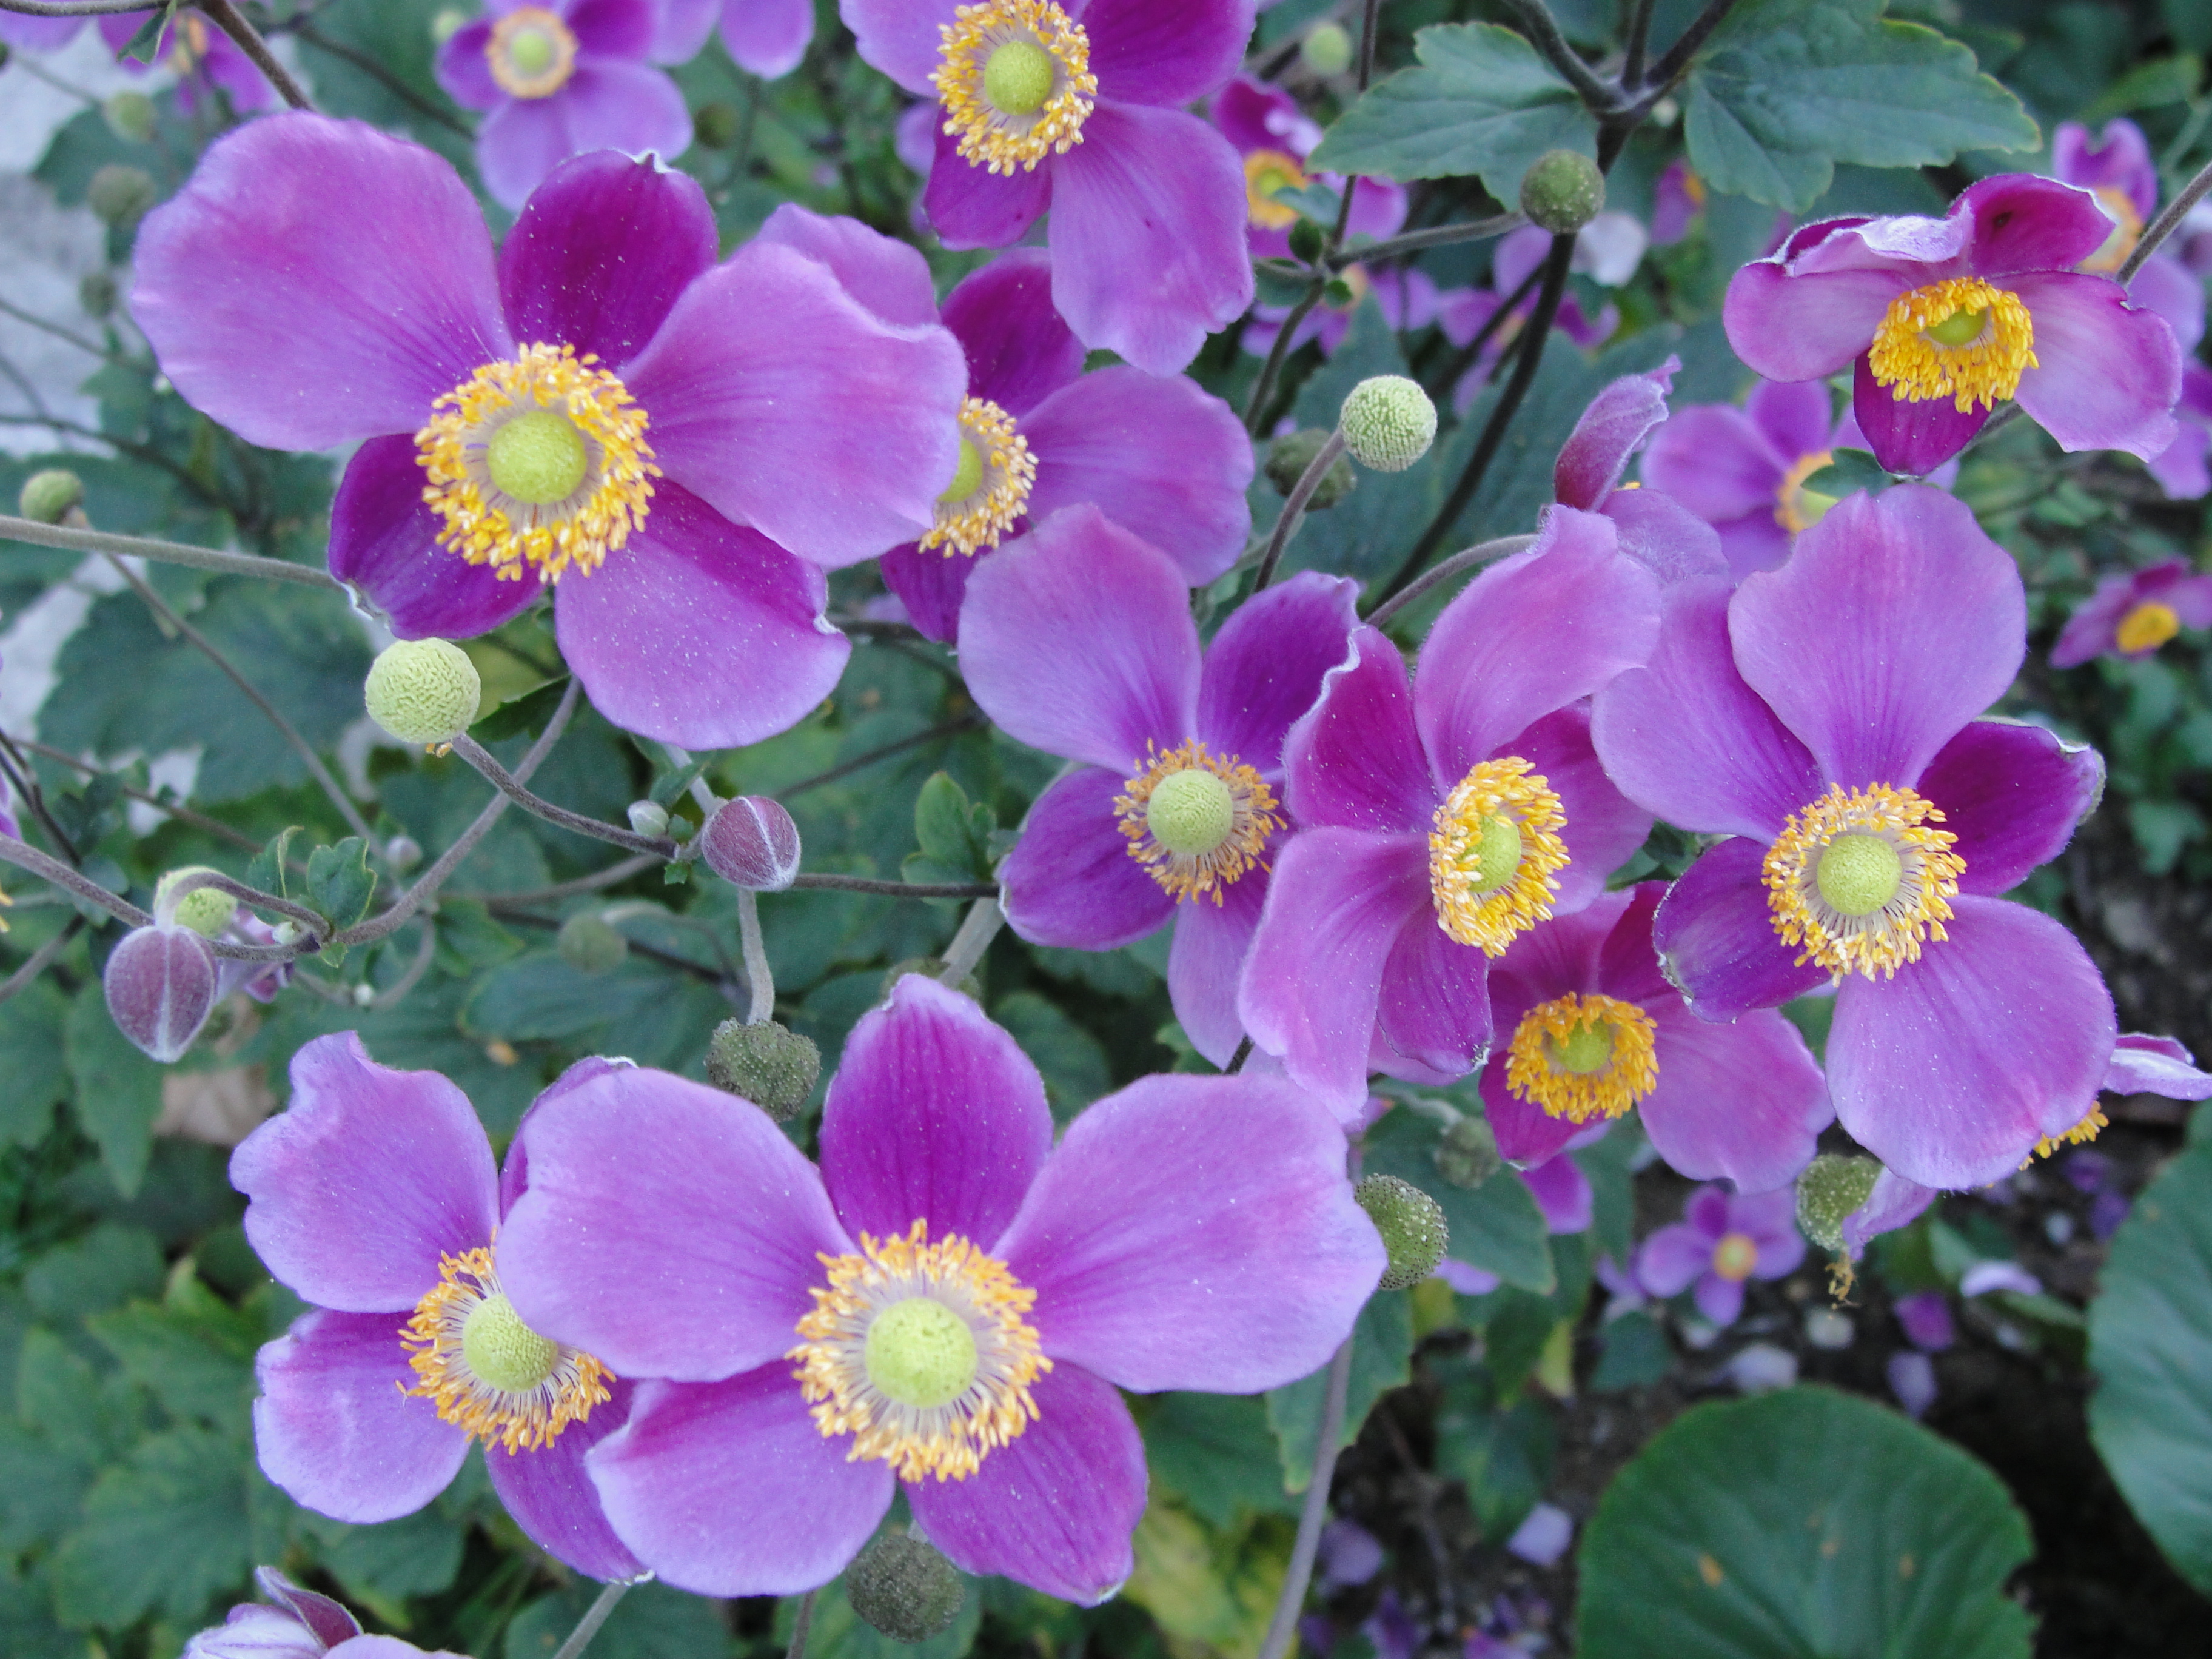
japanese, anemone, flower, plant, flowering plant, annual plant, aubretia, shrub, violet family, rosa arkansana, herbaceous plant